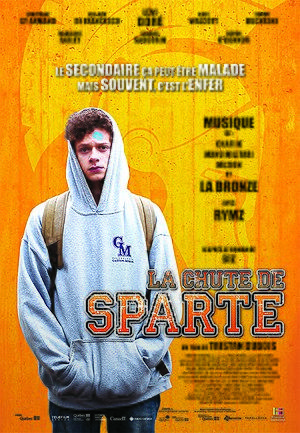
Affiche du film La Chute de Sparte (Q55907607)